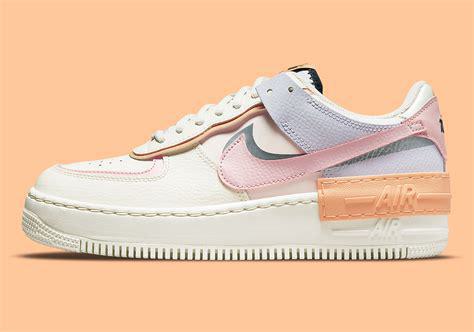
Brand: Nike
Model: Air Force 1 Shadow